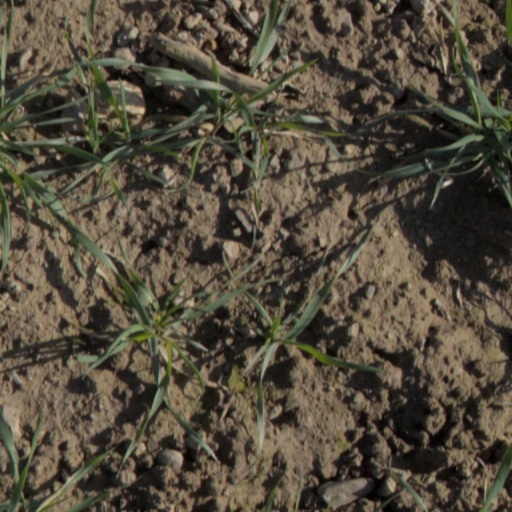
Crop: wheat